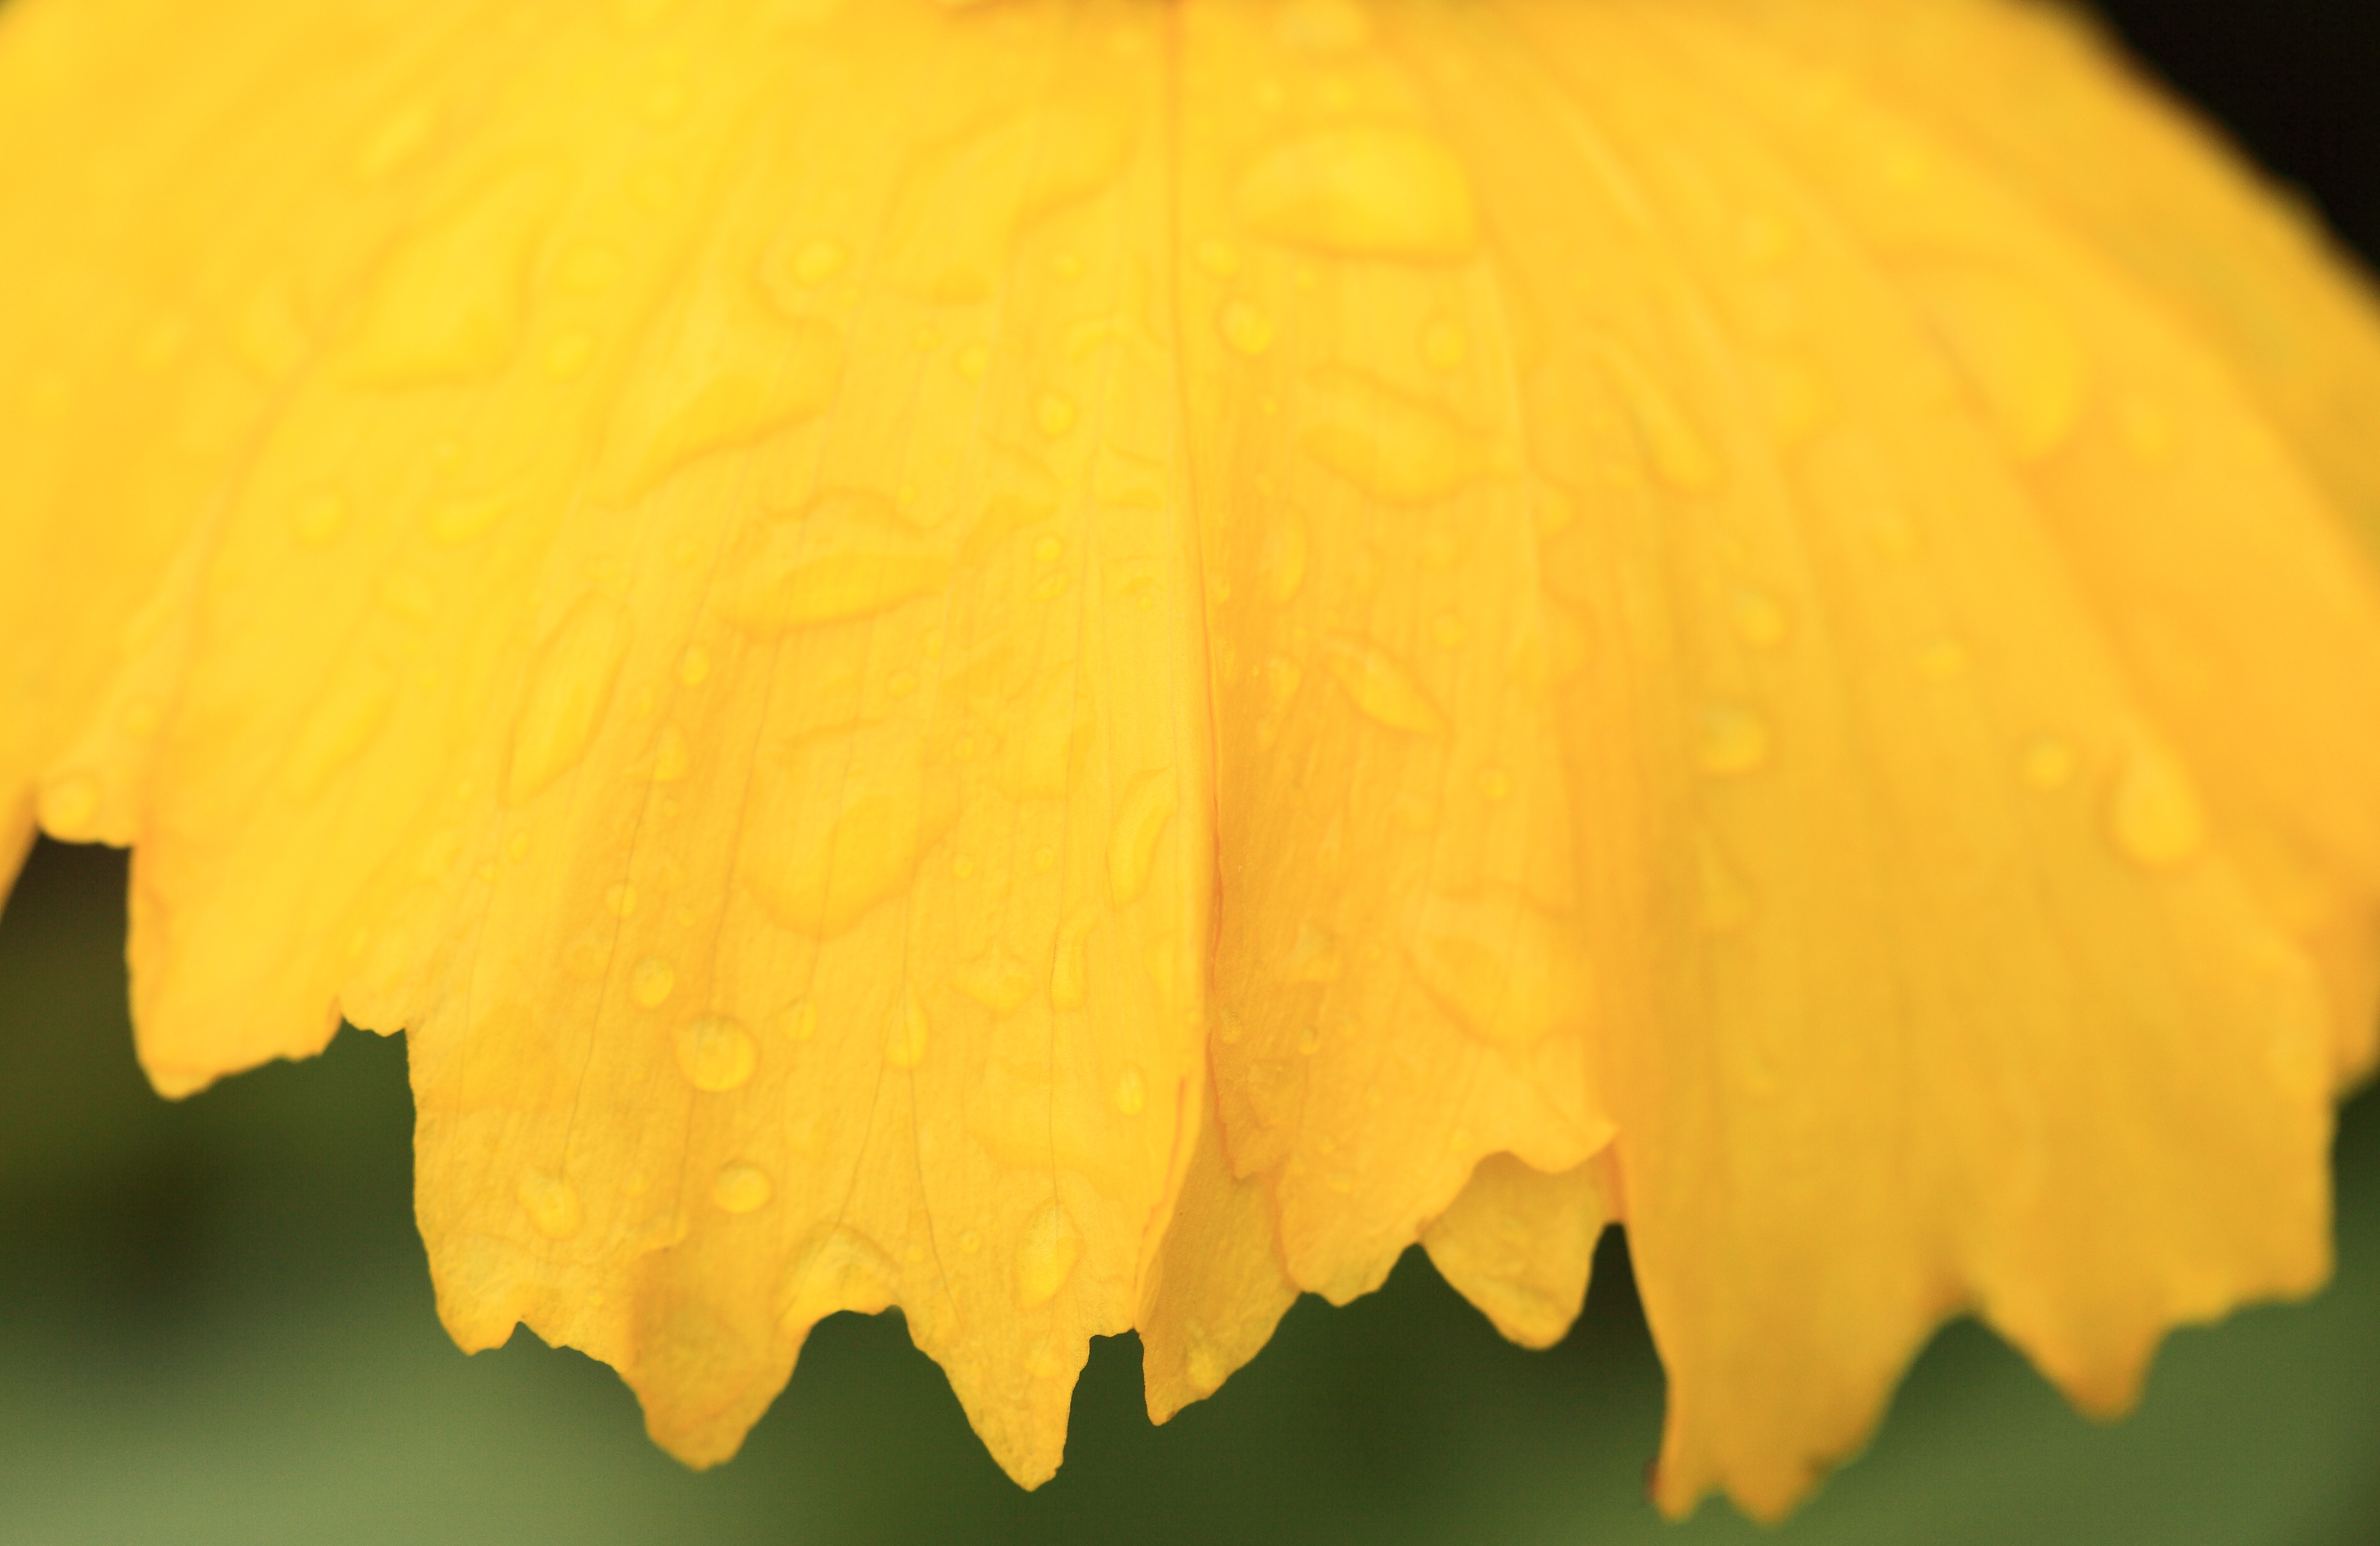
blossom, plant, leaf, flower, petal, high, autumn, yellow, close up, 5d, hires, markii, hi, res, resolution, macro photography, flowering plant, land plant